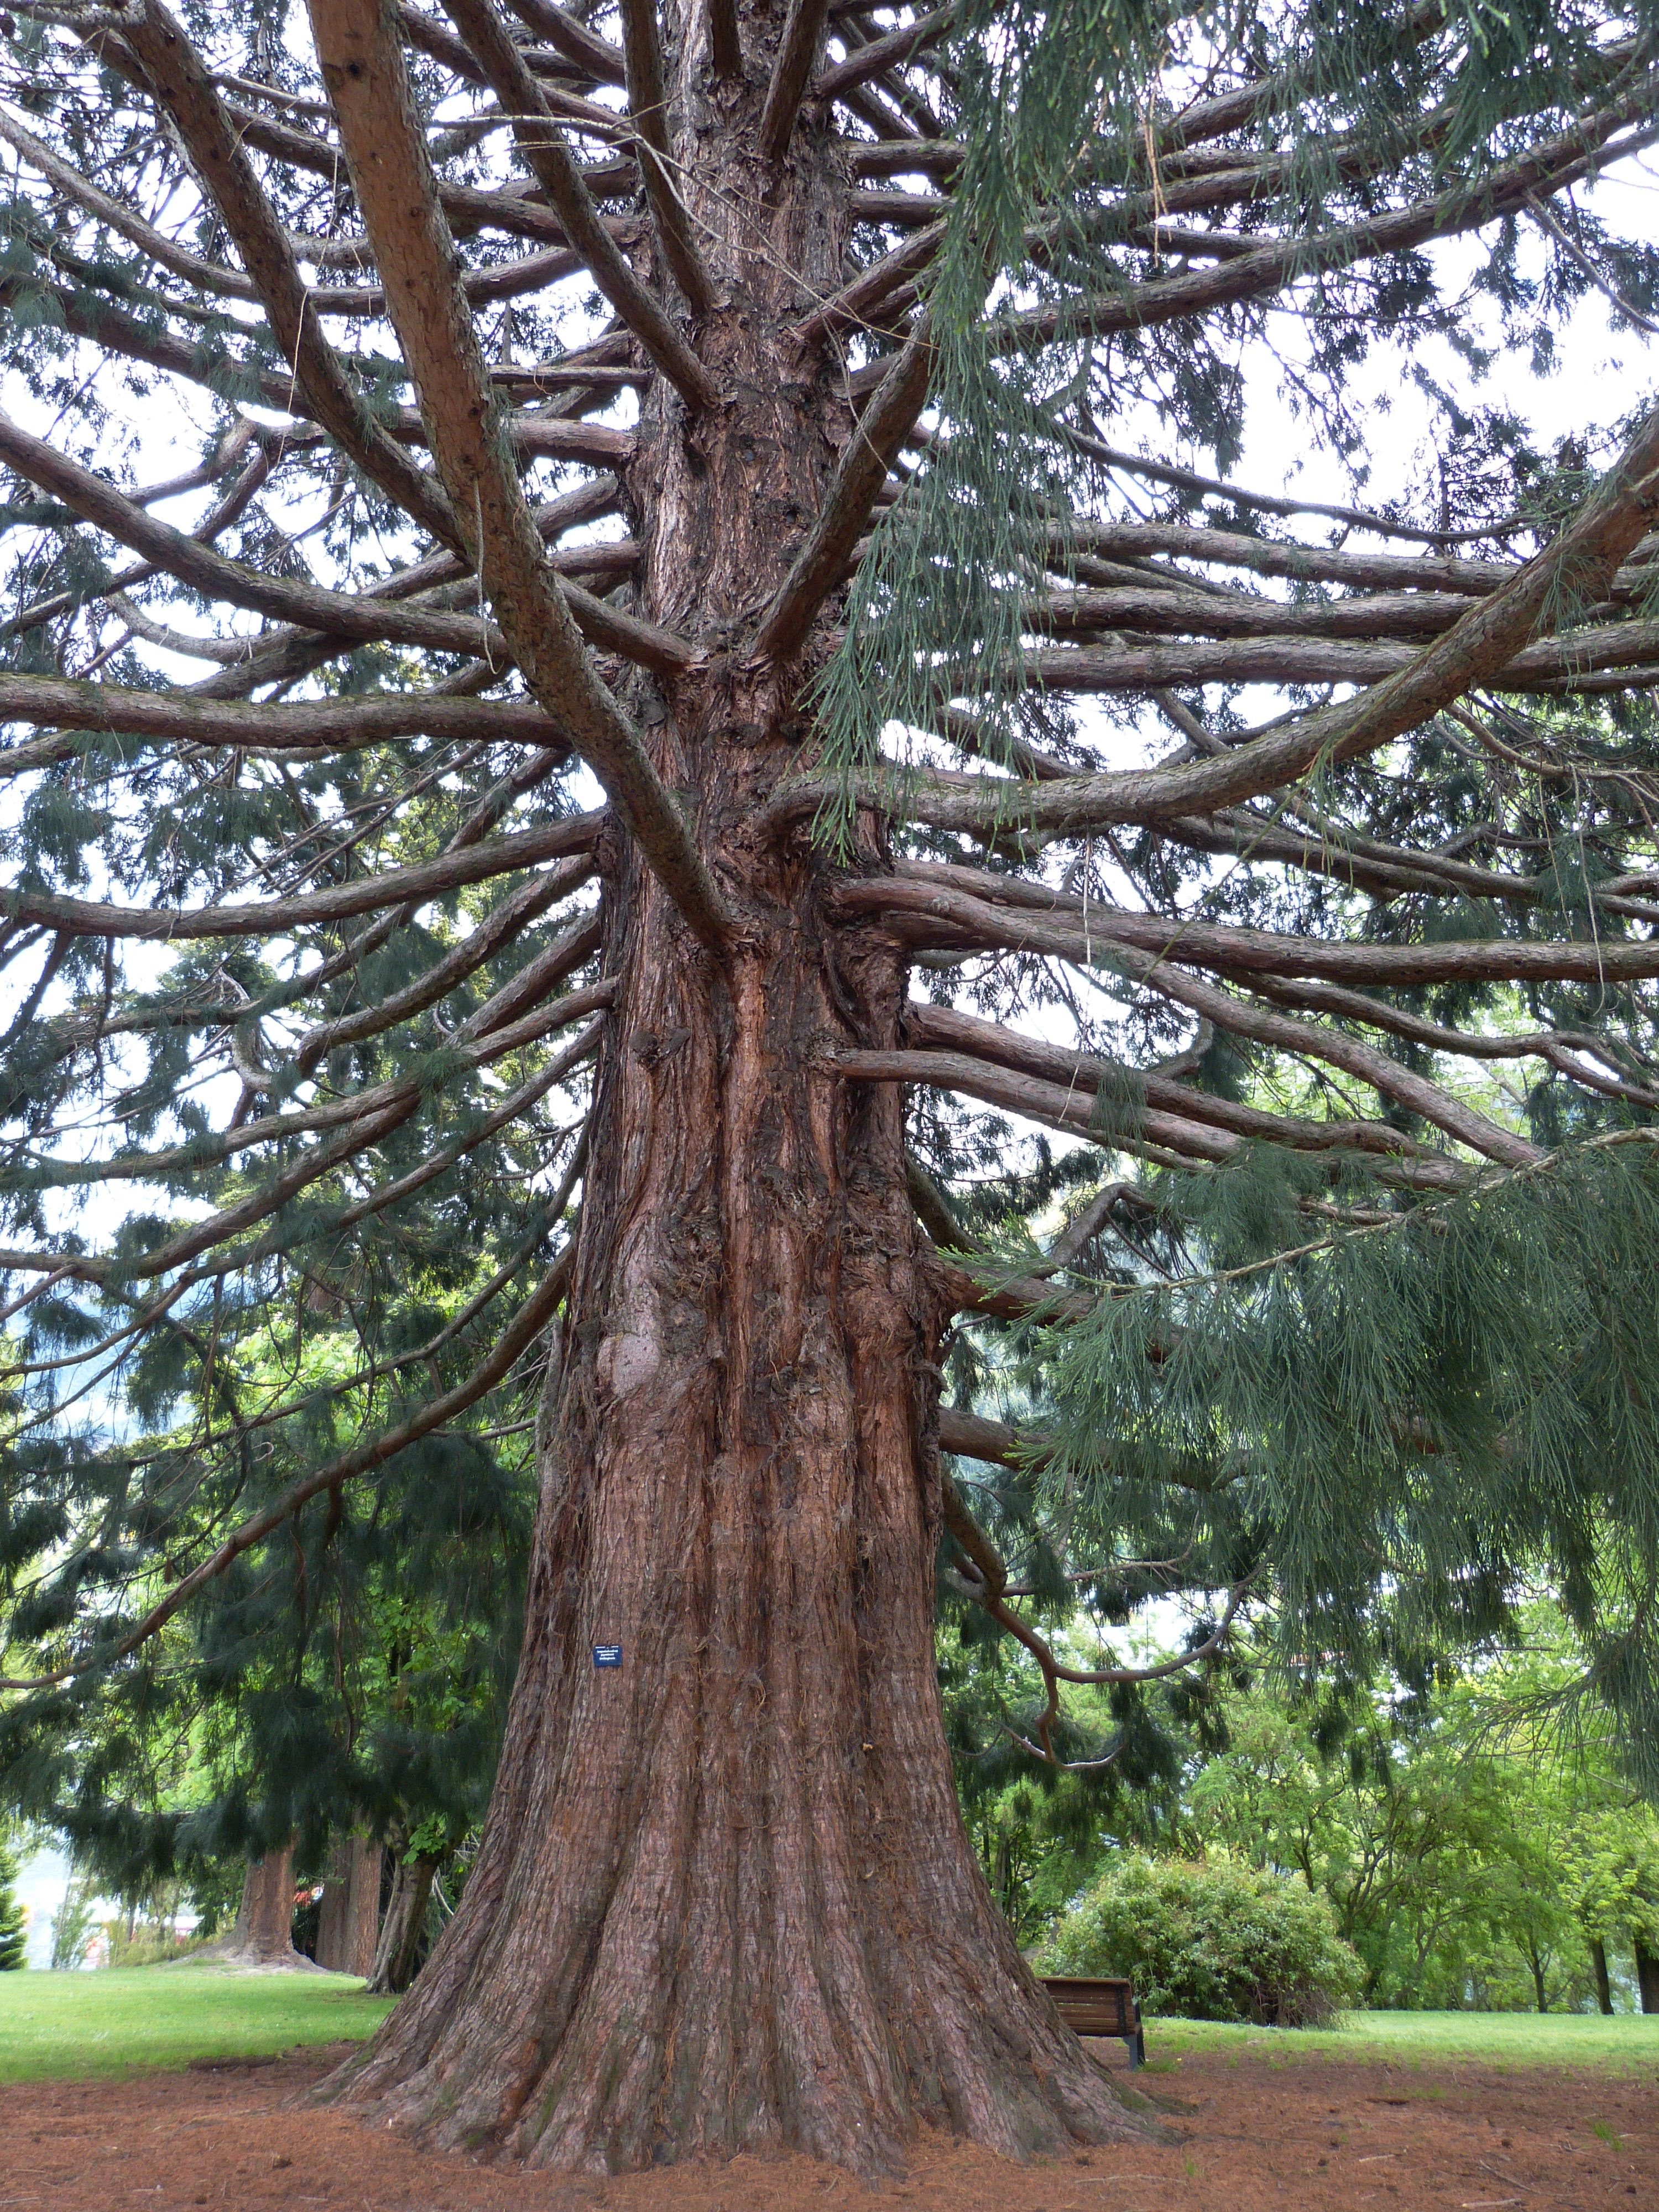
tree, nature, plant, trunk, log, produce, park, botany, conifer, tribe, spruce, deciduous, new zealand, grove, huge, woodland, sequoia, flowering plant, plant stem, woody plant, land plant, arecales